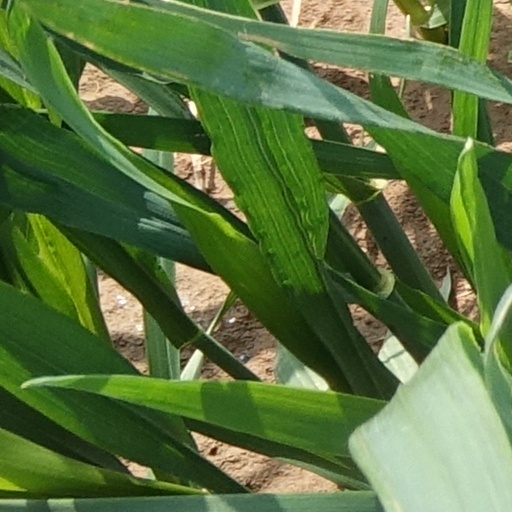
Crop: wheat